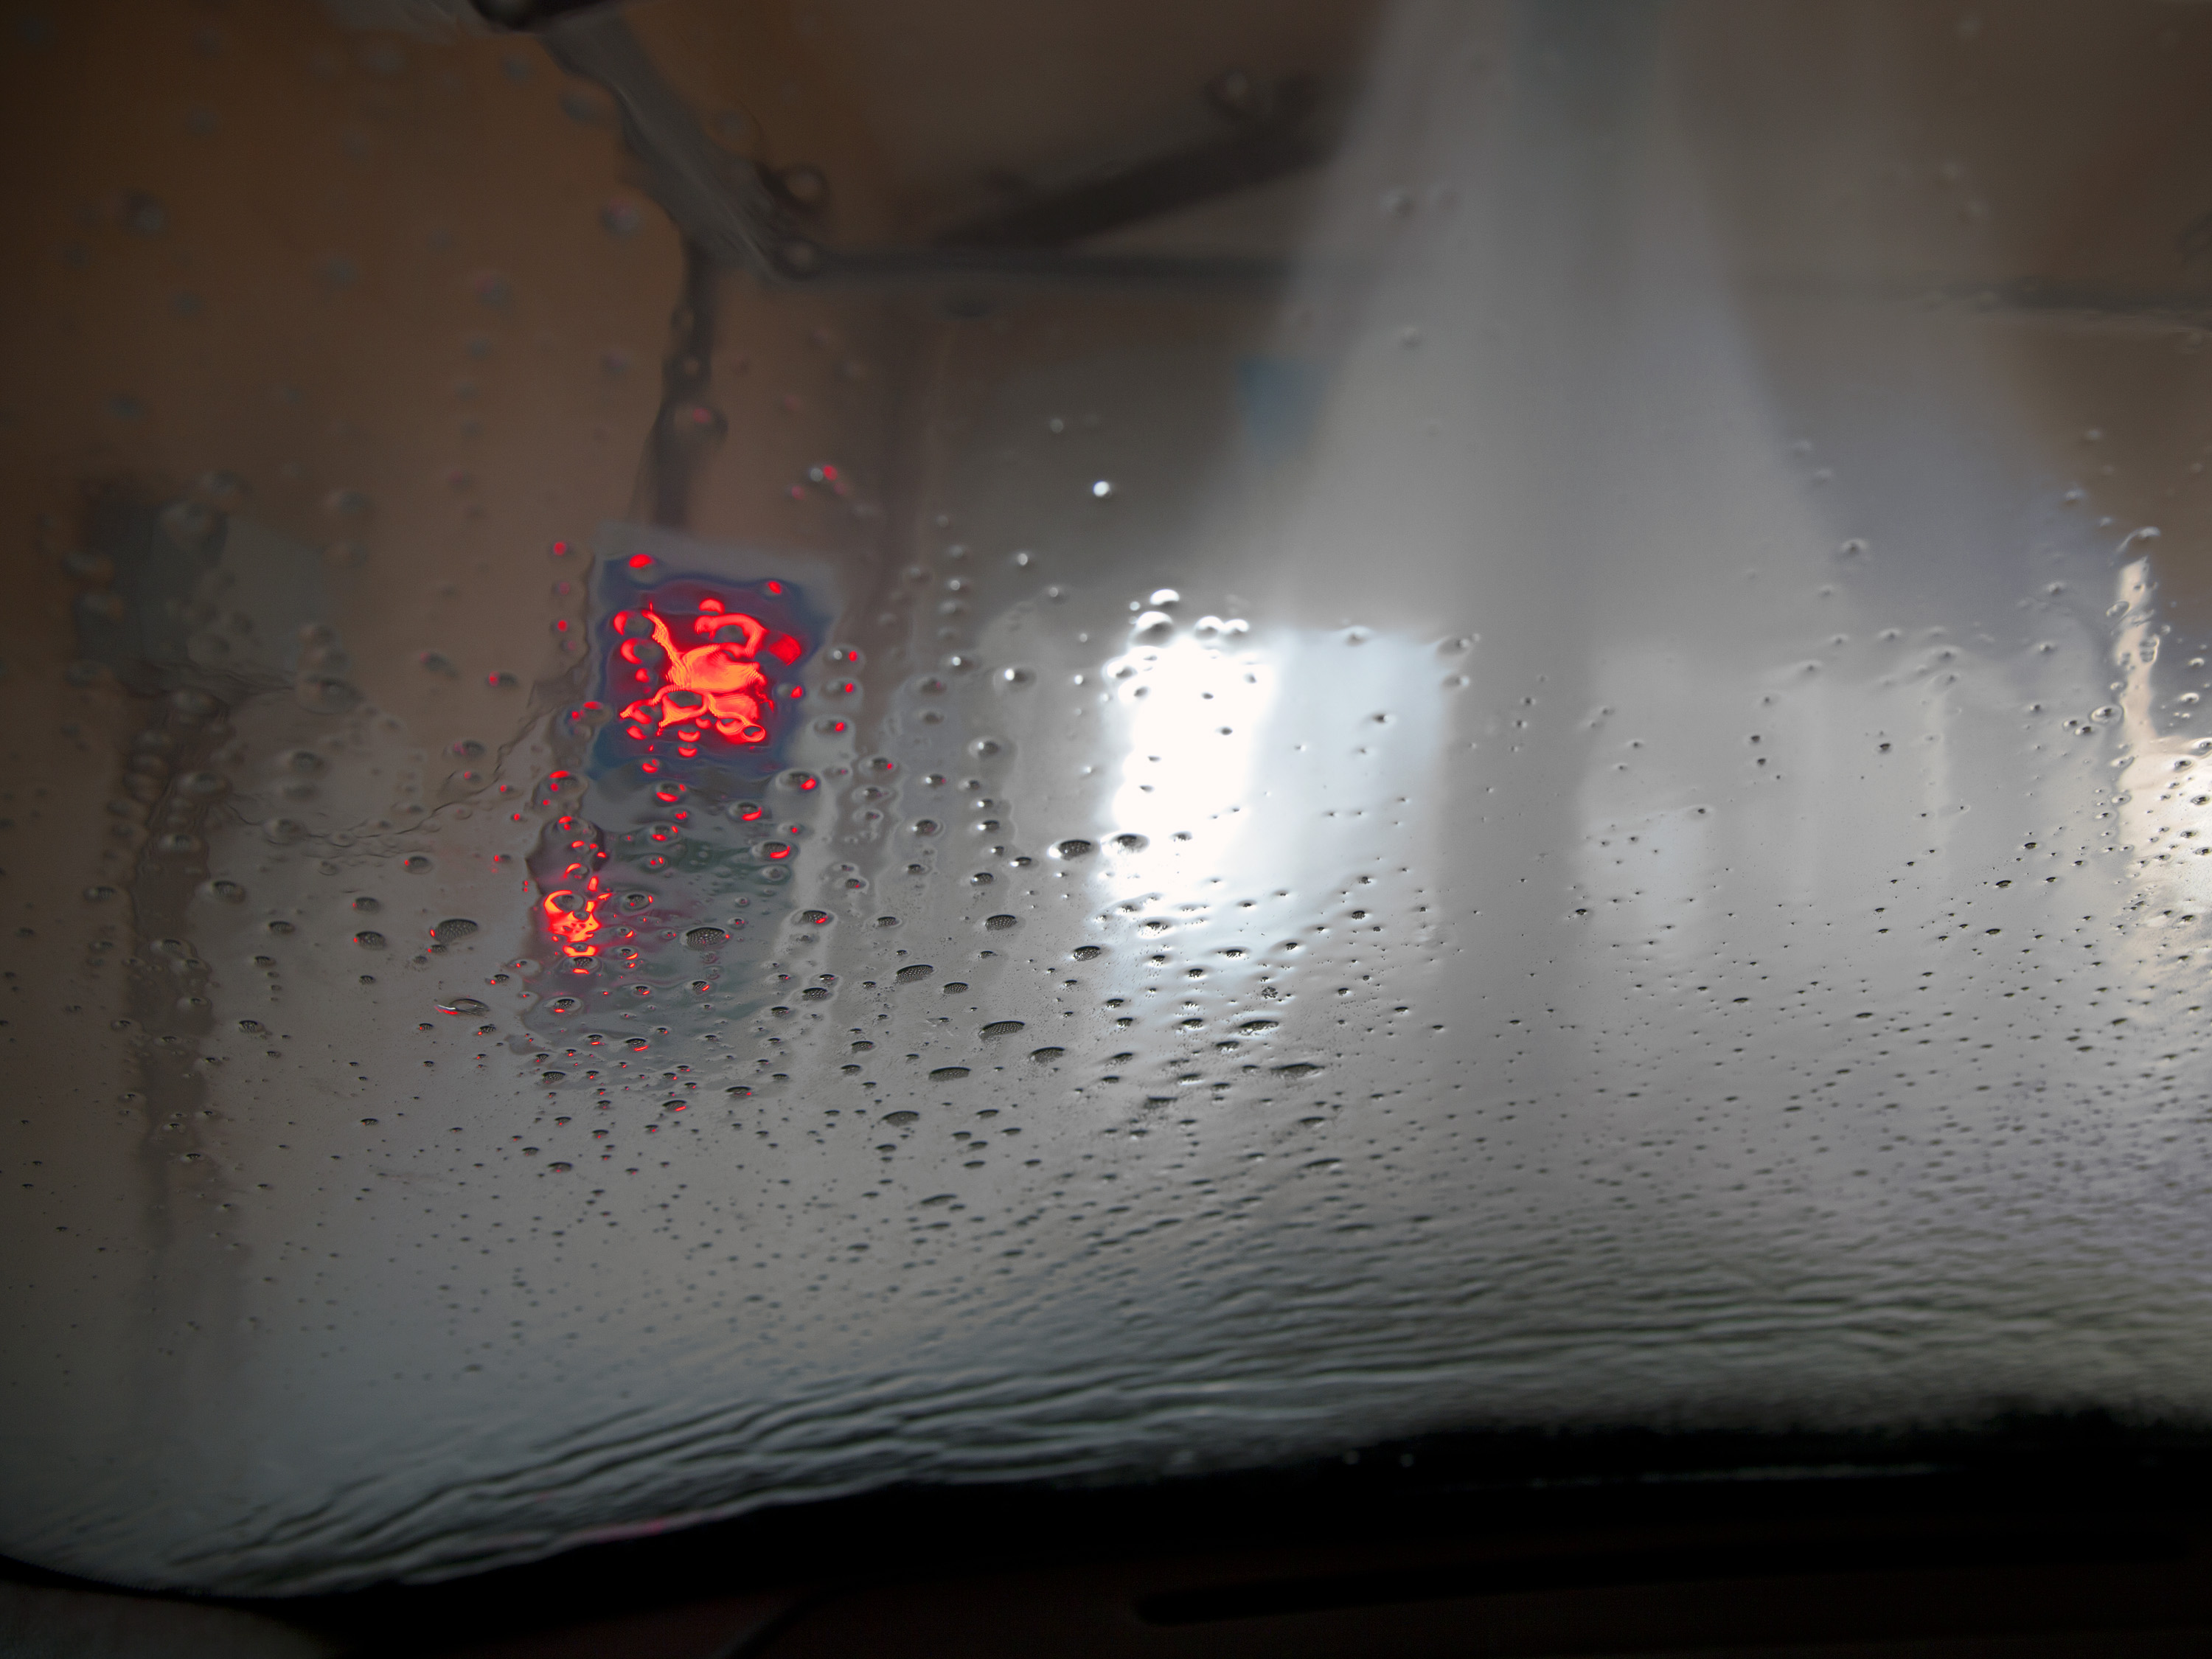
water, light, glass, reflection, red, color, windshield, wash, darkness, lighting, california, close up, melting, carwash, h2o, vacaville, macro photography